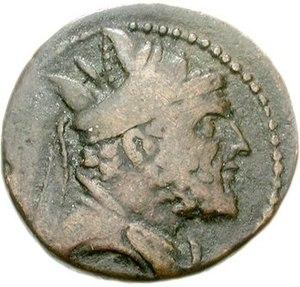
Abdissarès est un roi orontide de Sophène ou d'Arménie vers 200 av. J.-C.